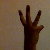
The image shows a hand gesture representing the number 6 in Indian Sign Language.